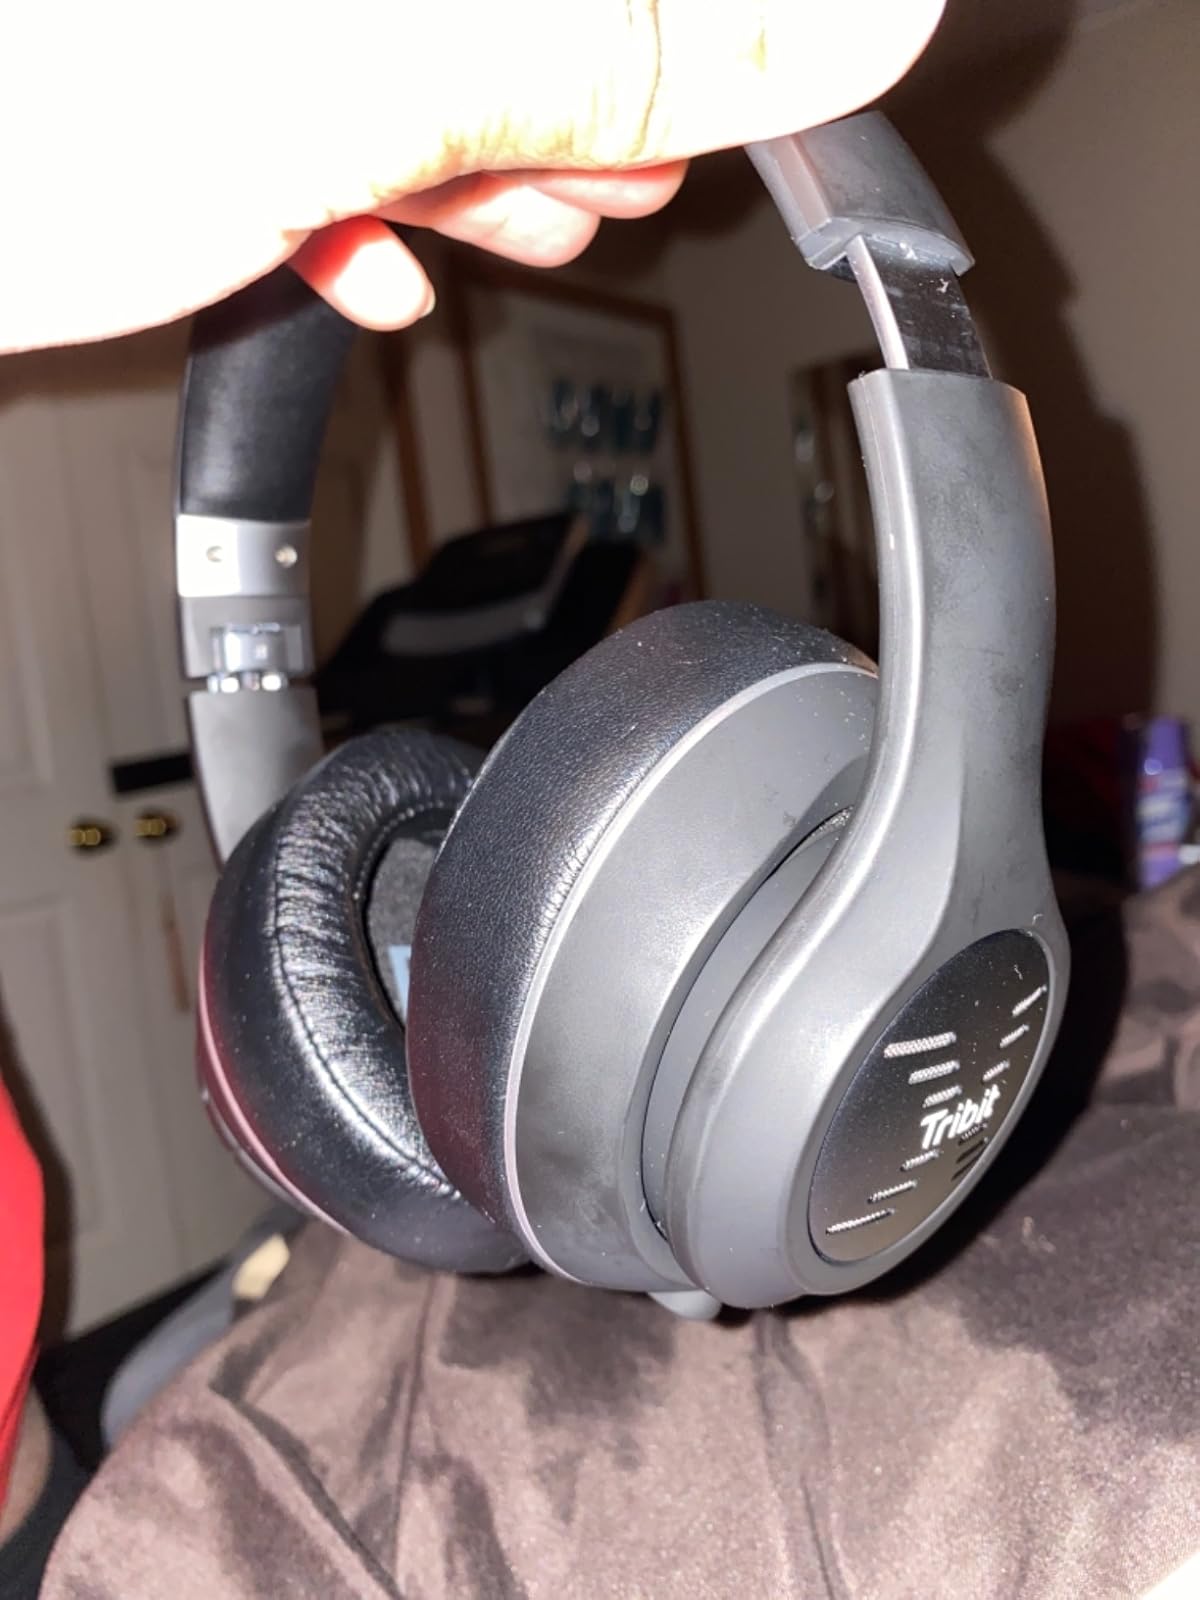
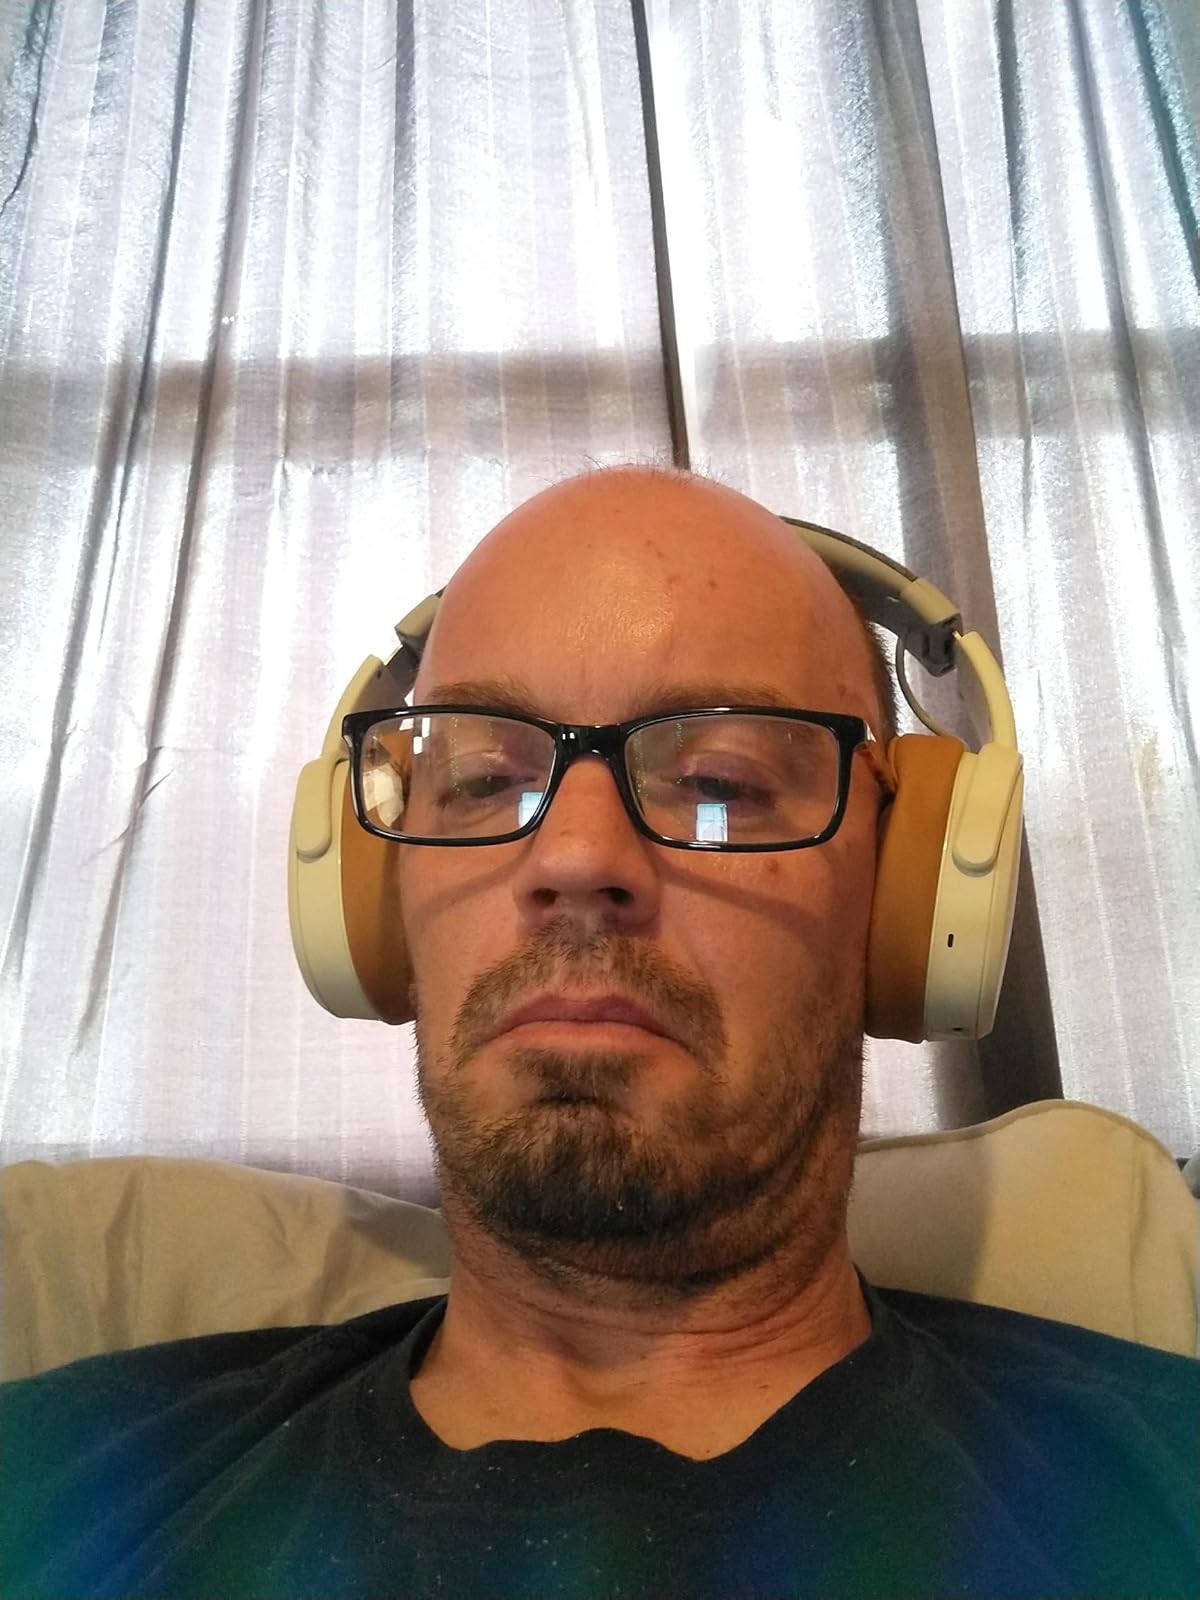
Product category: headphones
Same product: no